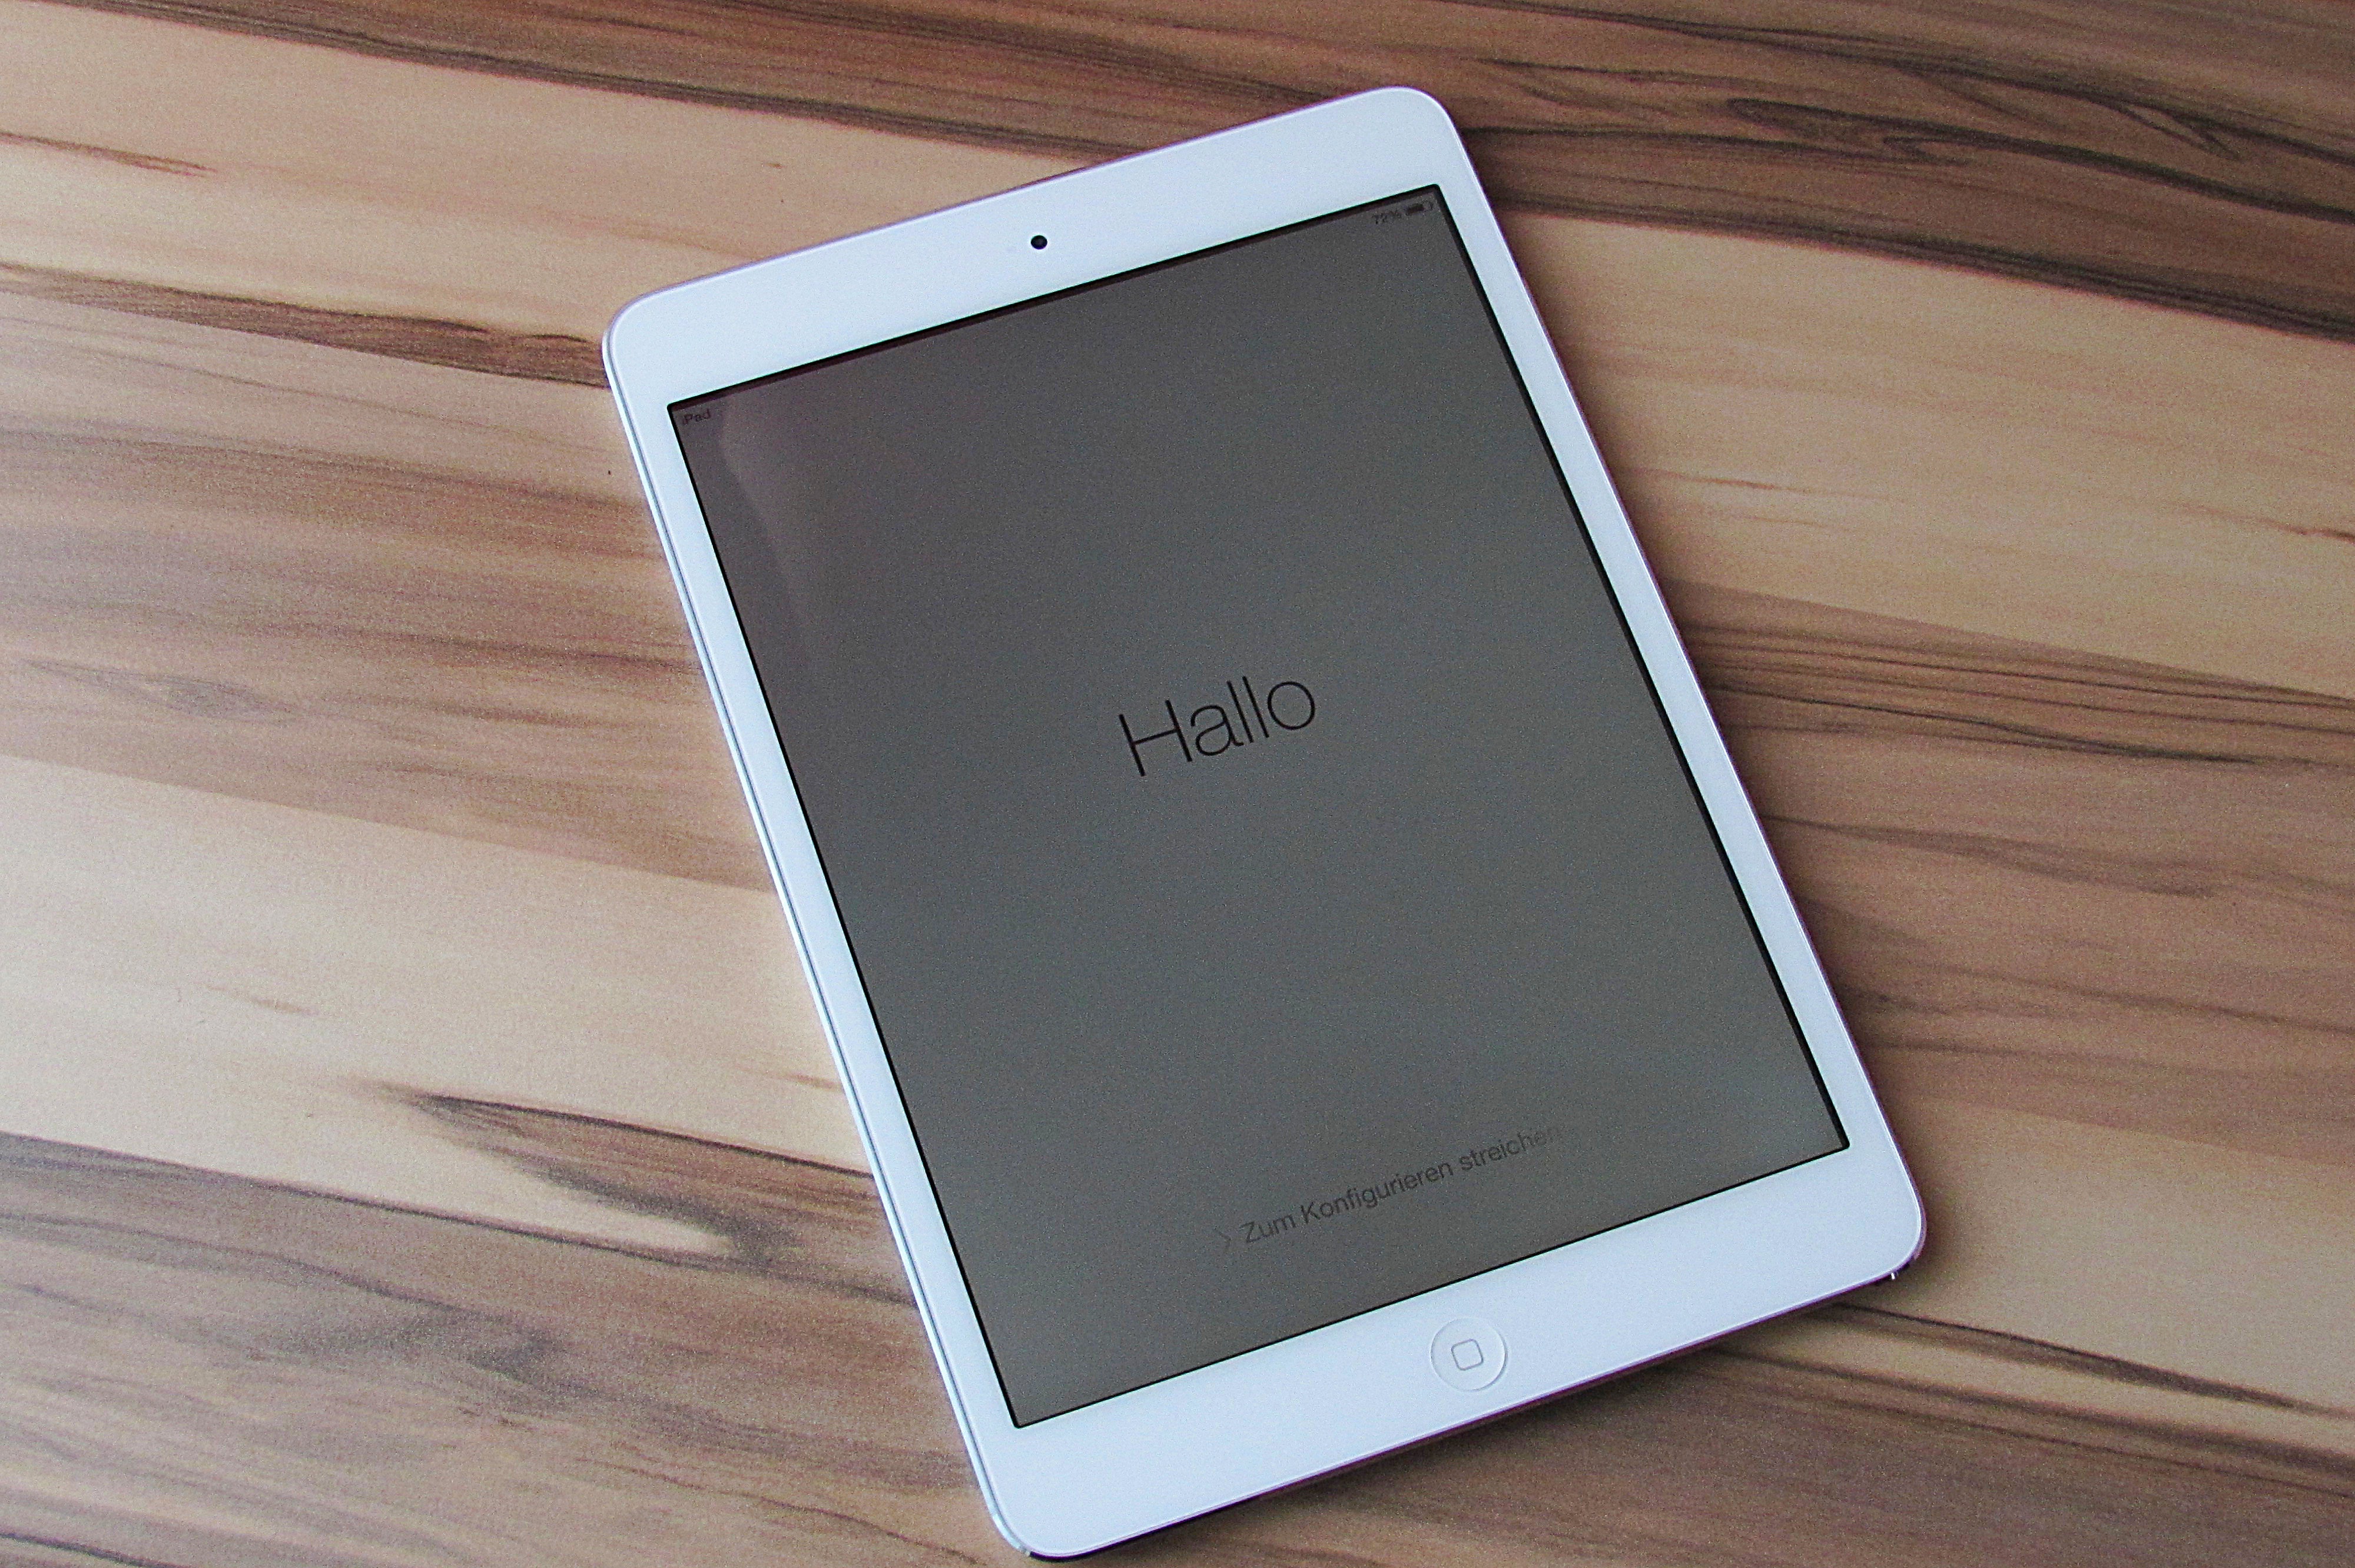
smartphone, mobile, apple, ipad, technology, tablet, gadget, mobile phone, brand, product, electronics, multimedia, touch screen, electronic device, portable communications device